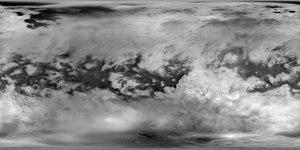
Ksa est l'un des cinq cratères d'impact formellement identifiés à la surface de Titan, satellite naturel de Saturne.
Hotei Arcus est une zone d'albédo élevé semi-circulaire de Titan, satellite naturel de Saturne.
Que ce soit sur Terre ou sur d'autres corps célestes, il est nécessaire de définir un référentiel d'altitude et de coordonnées géographiques afin de pouvoir localiser différents objets par rapport à ces corps. Pour chacun de ces corps, des conventions ont donc été établies, qui sont ici détaillées.
Afekan est une dépression circulaire sur Titan, satellite naturel de Saturne.
Hobal Virga est un ensemble de stries sur Titan, satellite naturel de Saturne.